Sky position (RA, Dec in degrees): 336.578, -0.384
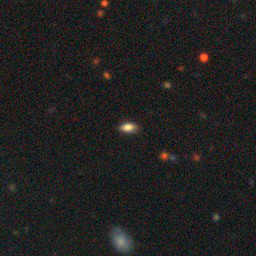
Galaxy morphology: In-between Round Smooth Galaxies